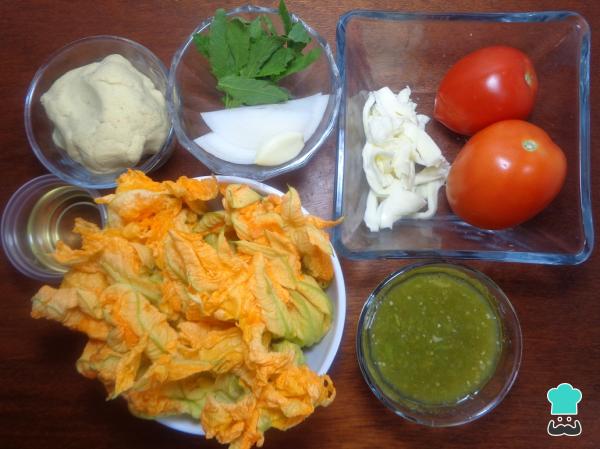
En la siguiente imagen podemos observar los ingredientes que necesitaremos para la preparación de nuestras empanadas de flor de calabaza con queso.